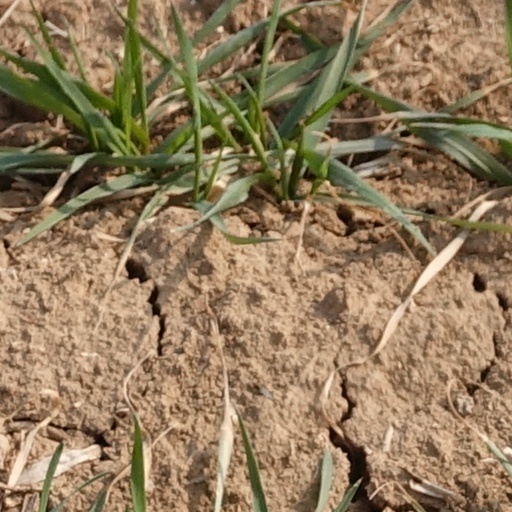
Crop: wheat